List of Apollo astronauts

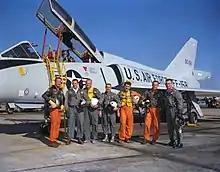
Mercury Seven astronauts (L to R): Scott Carpenter, Gordon Cooper, John Glenn, Grissom, Schirra, Shepard, and Slayton

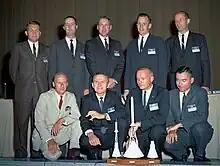
NASA Astronaut Group 2: Back row: Elliot M. See (died in Gemini training), McDivitt, Lovell, White, Stafford. Front row: Conrad, Borman, Armstrong, Young

All of these astronauts flew on Gemini, and except for White, each commanded one Gemini and one Apollo mission: